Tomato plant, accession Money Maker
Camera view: horizontal (90 deg, fisheye); turntable rotation: 300 degrees
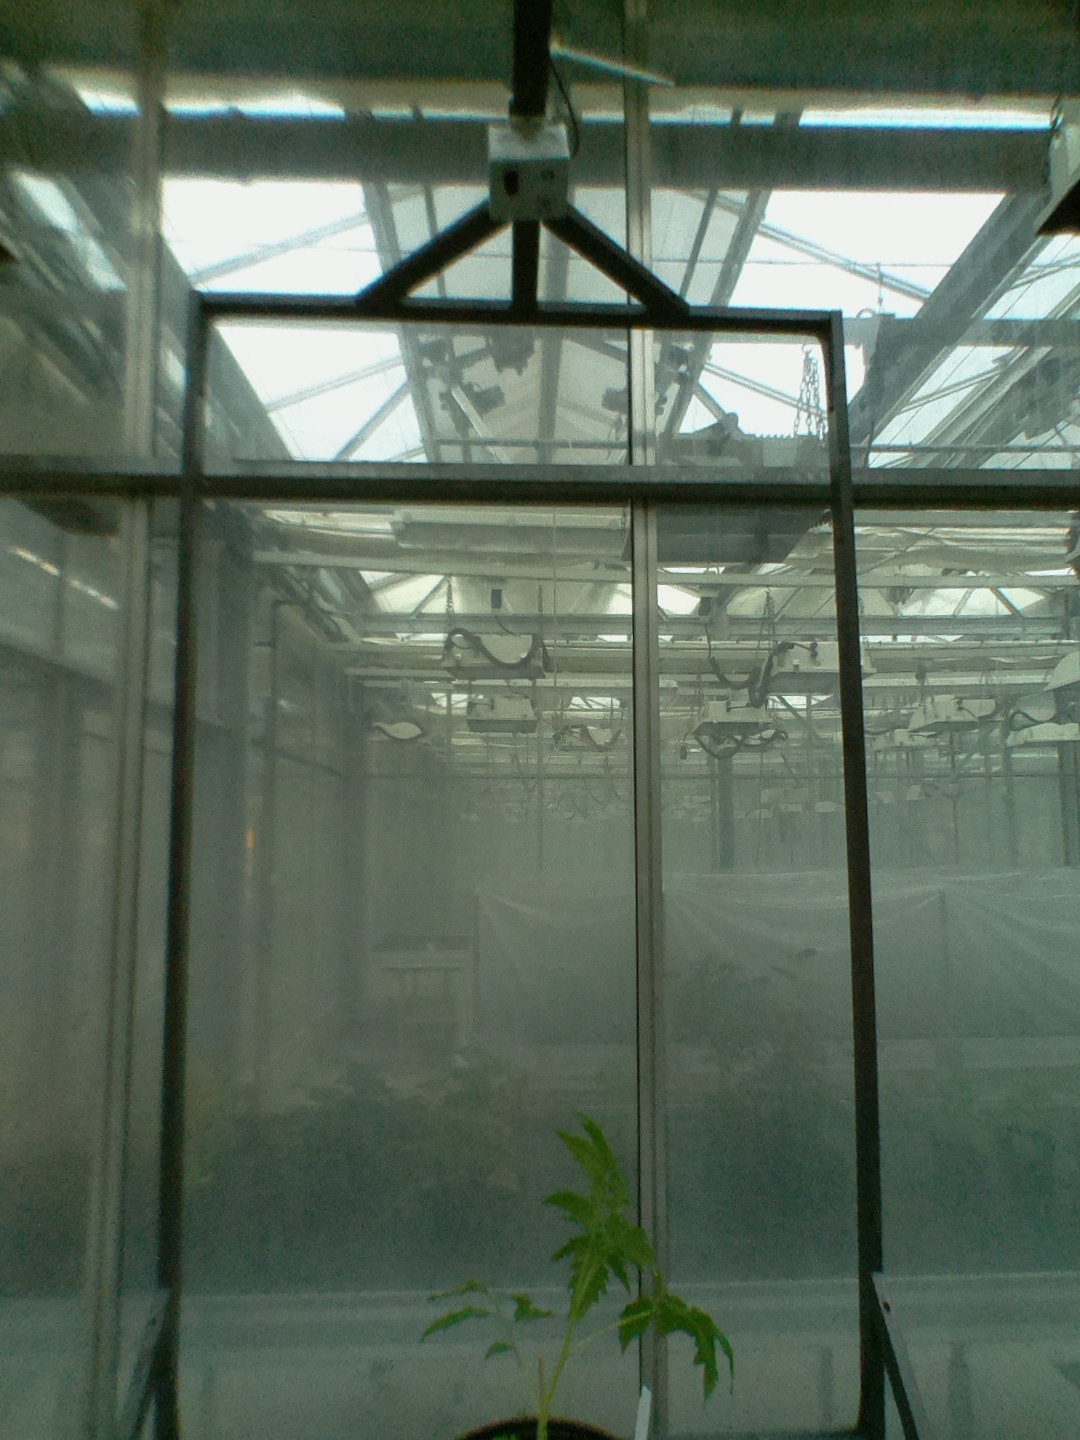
BBCH growth stage 13: 6 of true leaves visible